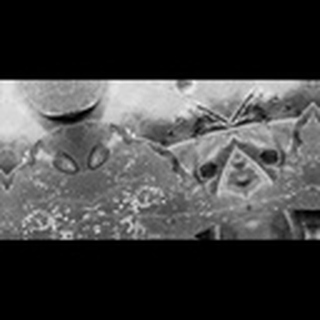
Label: cotton_target_spot